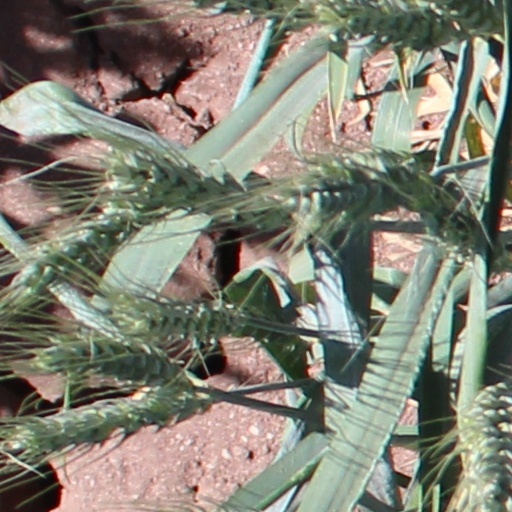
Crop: wheat